List of primary education systems by country

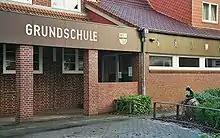
Elementary school ("Grundschule") in Treia Schleswig-Holstein.

Depending on the federal state, primary schools provide education from Class 1 to Class 4 or from Class 1 to Class 6. After primary school students may attend a Hauptschule, Mittelschule, Regionale Schule or a Realschule, which are more vocationally orientated, a Gymnasium, which is more academically oriented, or a Gesamtschule, which is comparable to a Comprehensive School.